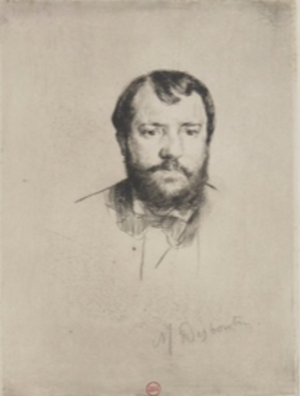
Ernest Hoschedé collectionneur
Ernest Hoschedé est un négociant en tissus, critique d'art, créateur de revue, mécène et collectionneur d'art ; il fut l'ami de Claude Monet.